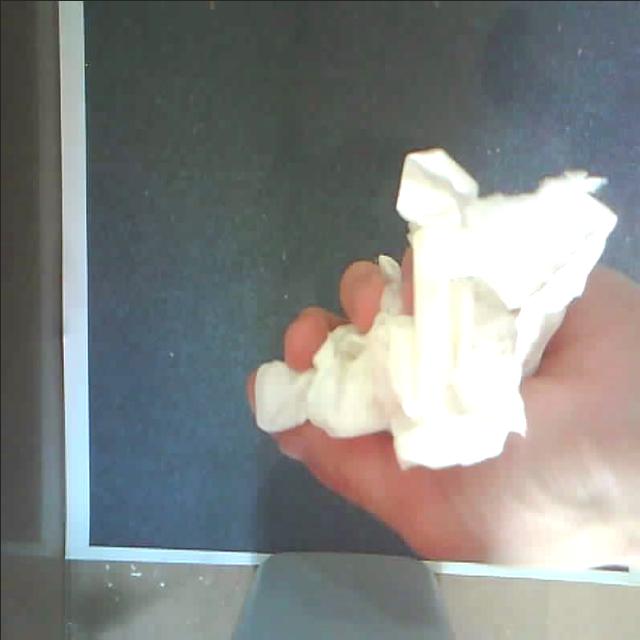
Label: tissues